Bear's Mill

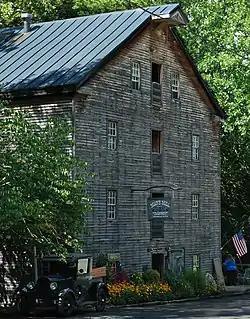
Front of the mill

Bear's Mill is a historic gristmill near the city of Greenville in Darke County, Ohio, United States. Built in 1849, this watermill is the oldest existing industrial building in Darke County. Built by Manning Hart, a local contractor, the mill lies along Greenville Creek in southwestern Adams Township, midway between Greenville and the village of Gettysburg. It was purchased before its completion by Pennsylvanian Gabriel Bear, who completed and opened the mill in 1849. After his locally made millstones proved faulty, Bear travelled to France, where he acquired stones of a type regarded worldwide as of highest quality.